Alex Berenson

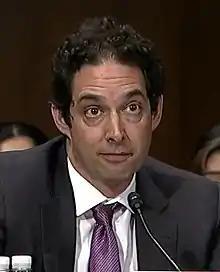
Berenson in 2022

Alex Norman Berenson (born January 6, 1973) is an American writer who was a reporter for "The New York Times", and has authored several thriller novels as well a book on corporate financial filings. His 2019 book "" sparked controversy, earning denunciations from many in the scientific and medical communities.